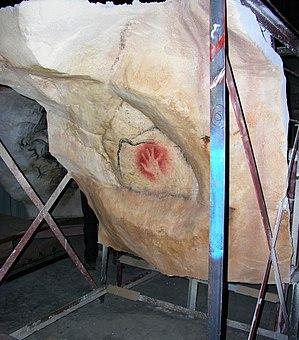
Caverne du Pont d'Arc
La Grotte Chauvet 2 - Ardèche est une réplique de la grotte Chauvet. Sa construction a débuté en octobre 2012 et elle a été ouverte au public en 2015.